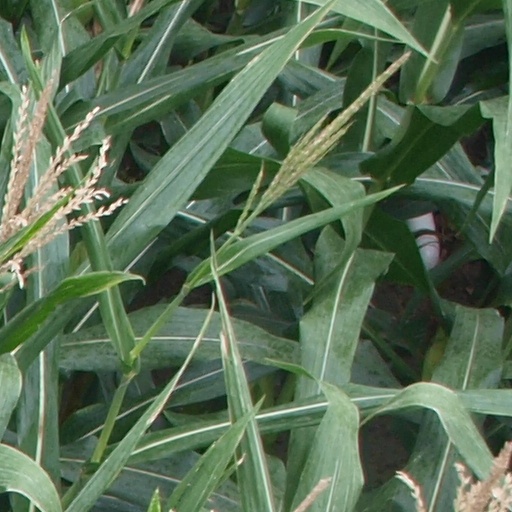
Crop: maize; corn